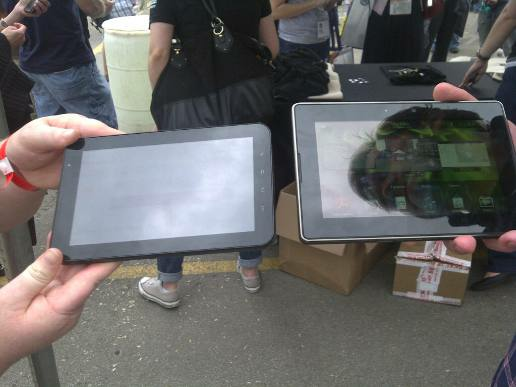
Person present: Yes